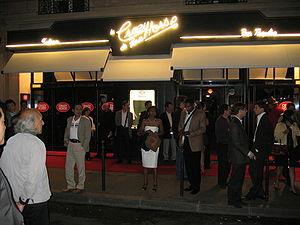
Cabaret Crazy-Horse Paris